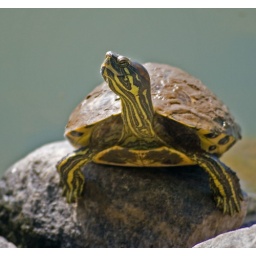
There were dozens of turtles (red eared sliders) sunning themselves on the rocks by the lake.